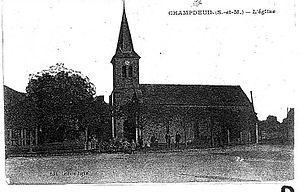
Eglise de champdeuil
Champdeuil est une commune française située dans le plateau briard à environ 10 kilomètres de Melun préfecture du département. Administrativement, c'est une commune du canton de Mormant, du département de Seine-et-Marne en région Île-de-France. Elle fait partie de la communauté de communes la Brie centrale.